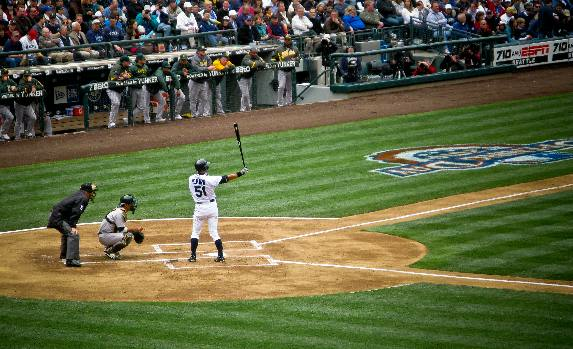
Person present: Yes